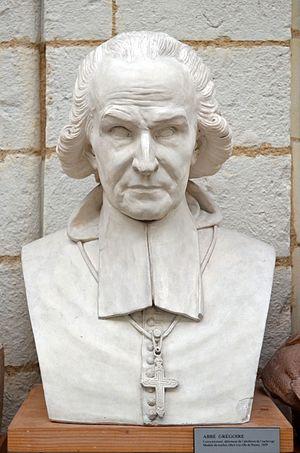
Buste de l'abbé Grégoire par le sculpteur David d'Angers (1829). Modèle du marbre. Exposé dans la Galerie David d'Angers, Angers
L'occitan ou langue d'oc est une langue romane parlée dans le tiers sud de la France, les Vallées occitanes et Guardia Piemontese en Italie, le Val d'Aran en Espagne et Monaco. L'aire linguistique et culturelle de l'occitan est appelée l’Occitanie ou Pays d'Oc.